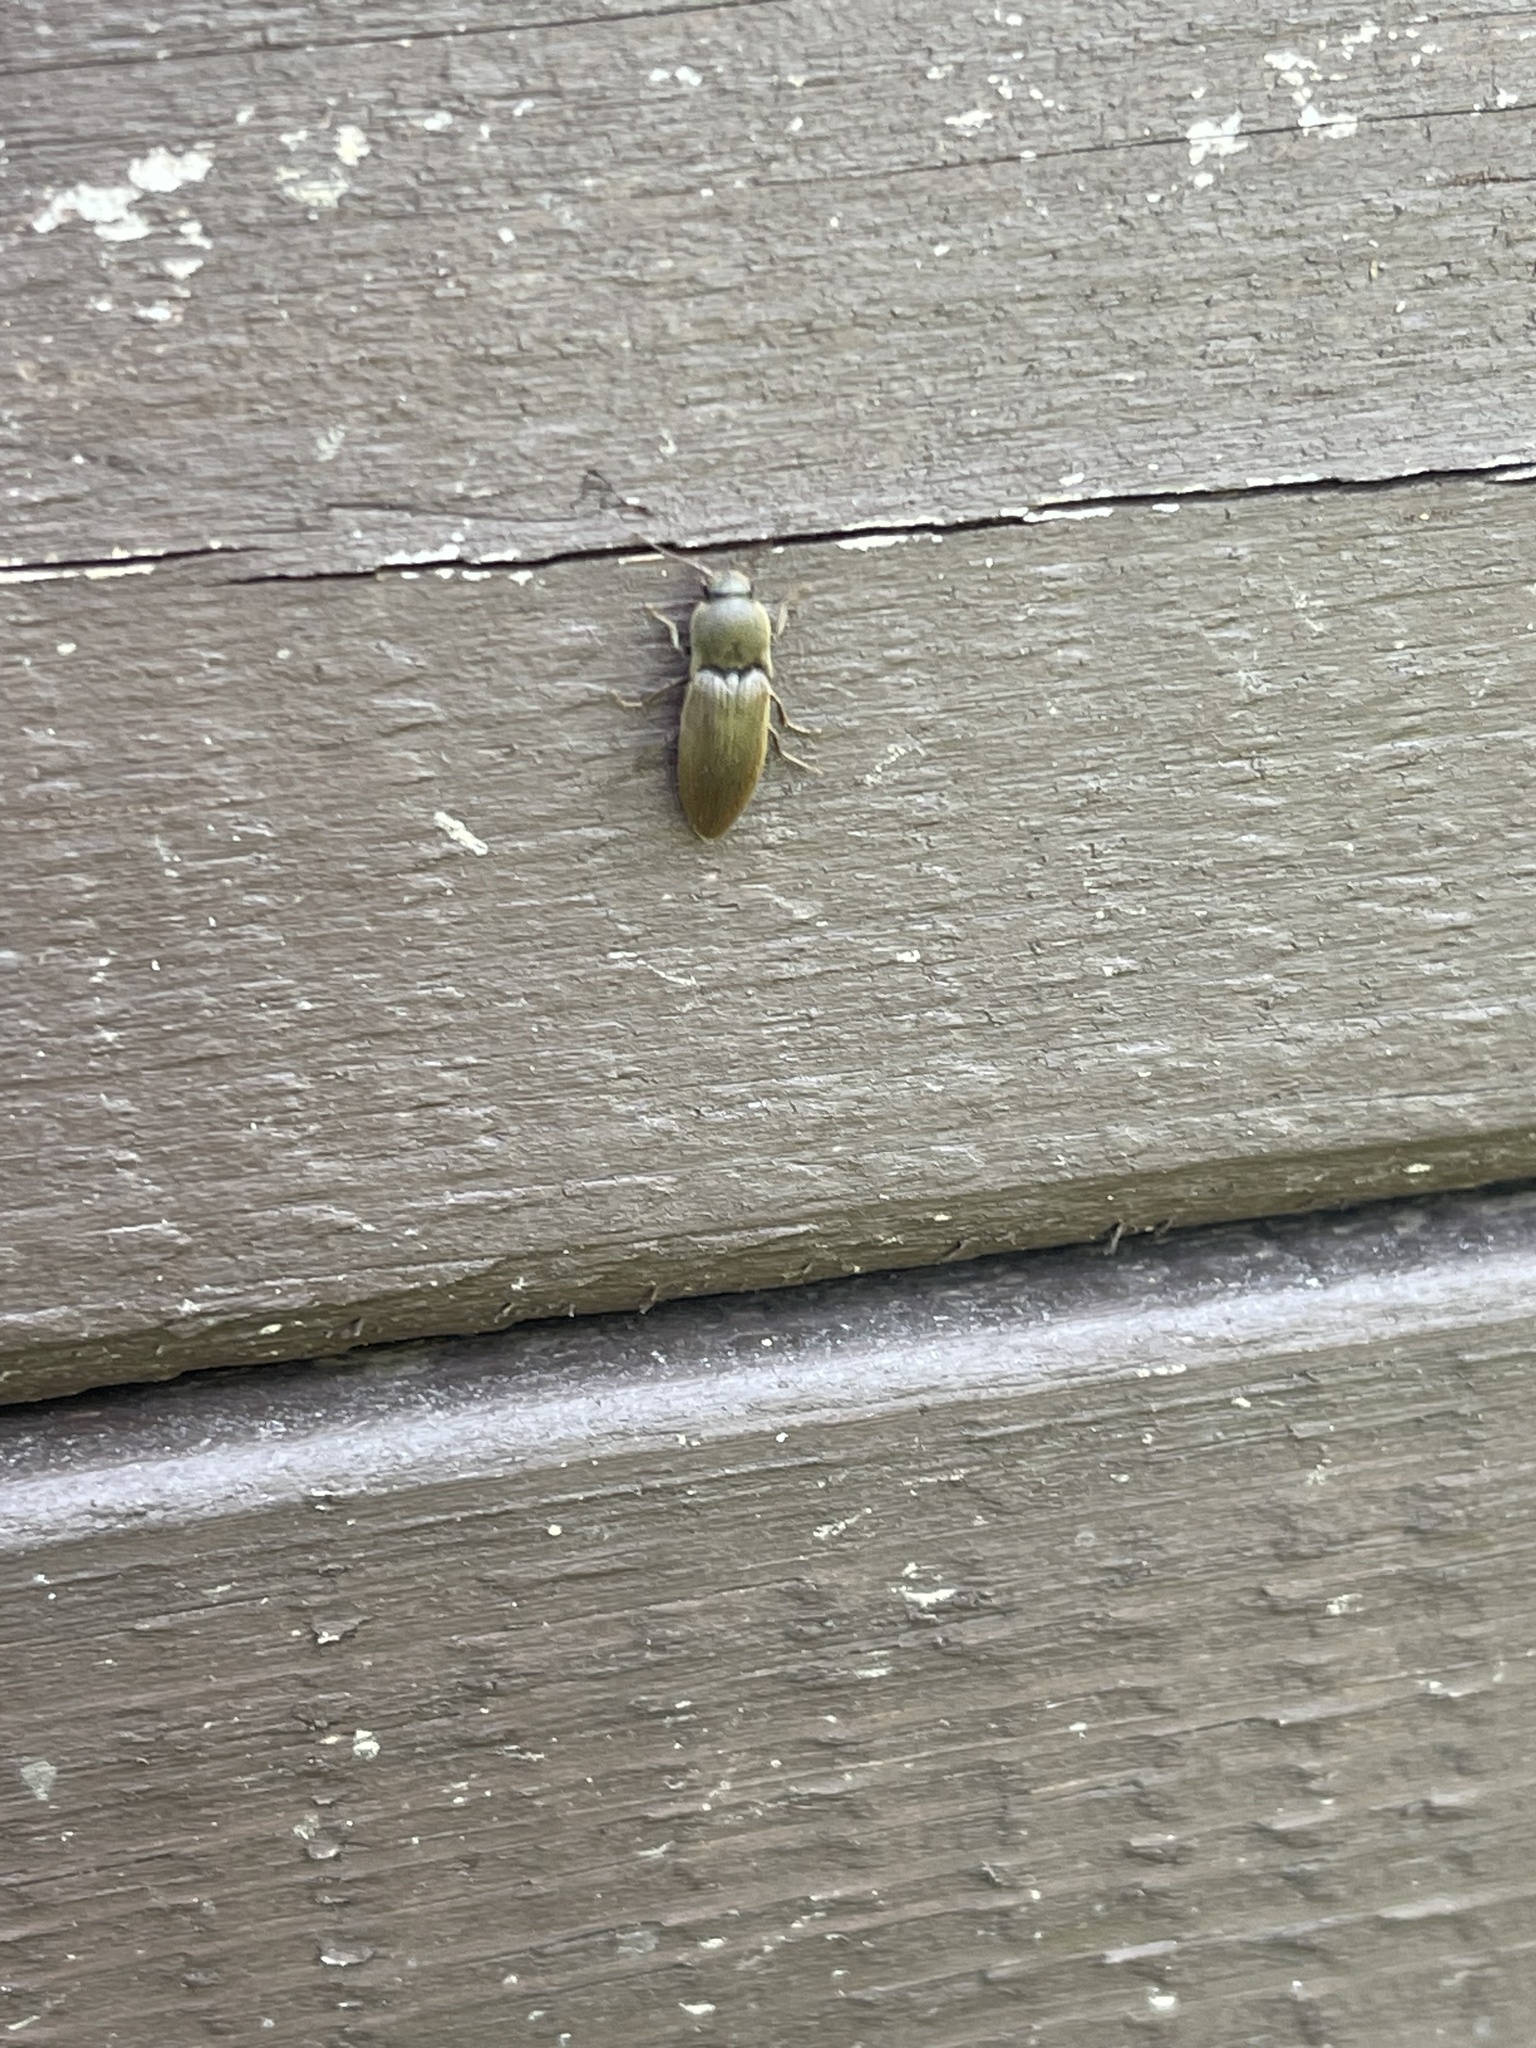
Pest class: clickbeetles_wireworms